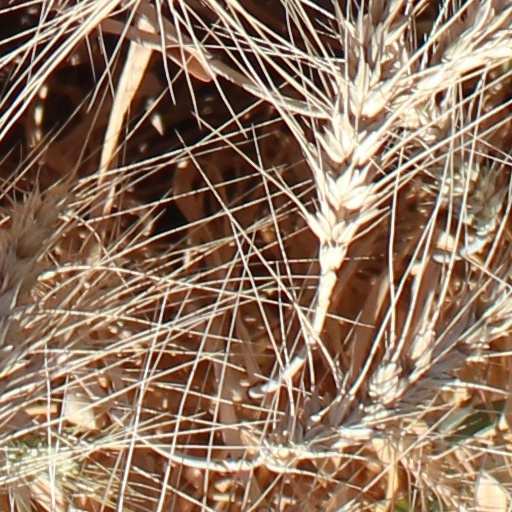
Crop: wheat